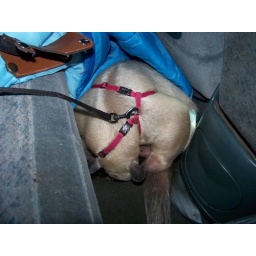
She decided she liked the blanket. Being in the mountains it's always in the car just in case.